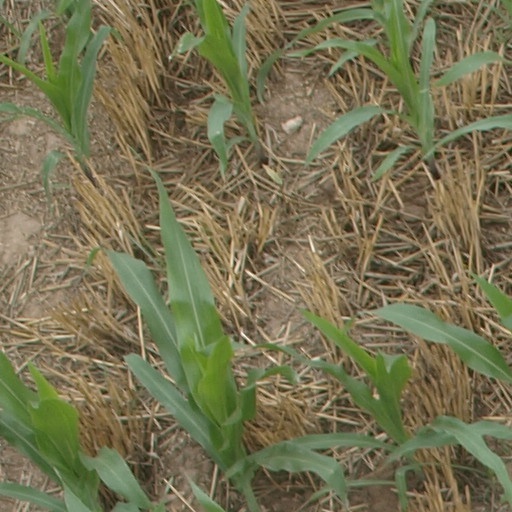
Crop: maize; corn